Titian

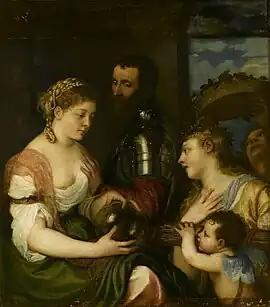
The "Allegory of Marriage", oil painting by Titian, made about 1530 to 1535, in the collection of the Louvre

Esthy Kravitz-Lurie writes that modern scholarly consensus holds that the traditional identification of Alfonso d'Avalos, Marquis of Vasto, as the male protagonist in Titian's painting, "Allegory of Marriage", now in the Louvre, presents problems of interpretation. It is generally believed to have been finished in 1530–1535. Alfonso d'Avalos wrote a letter in November 1531 to Pietro Aretino, in which he stated that he wished to be portrayed by Titian with his wife and son. Although the letter does not prove that the artist undertook such a commission, the painting subsequently was regarded as a portrait of the military figure. The earliest identification of the painting's protagonist as the warrior d'Avalos is in an inventory of artworks belonging to the English King Charles I, completed in 1639 by Abraham van der Doort, Keeper of Charles I's art collections. As noted by Paul Johannides, van der Doort's reference can be interpreted as 'owned by' rather than as 'representing', suggesting that Alfonso might have been the commissioner of the painting rather than its male subject.